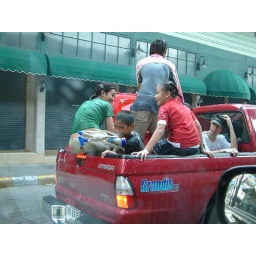
truck load of family in the water war